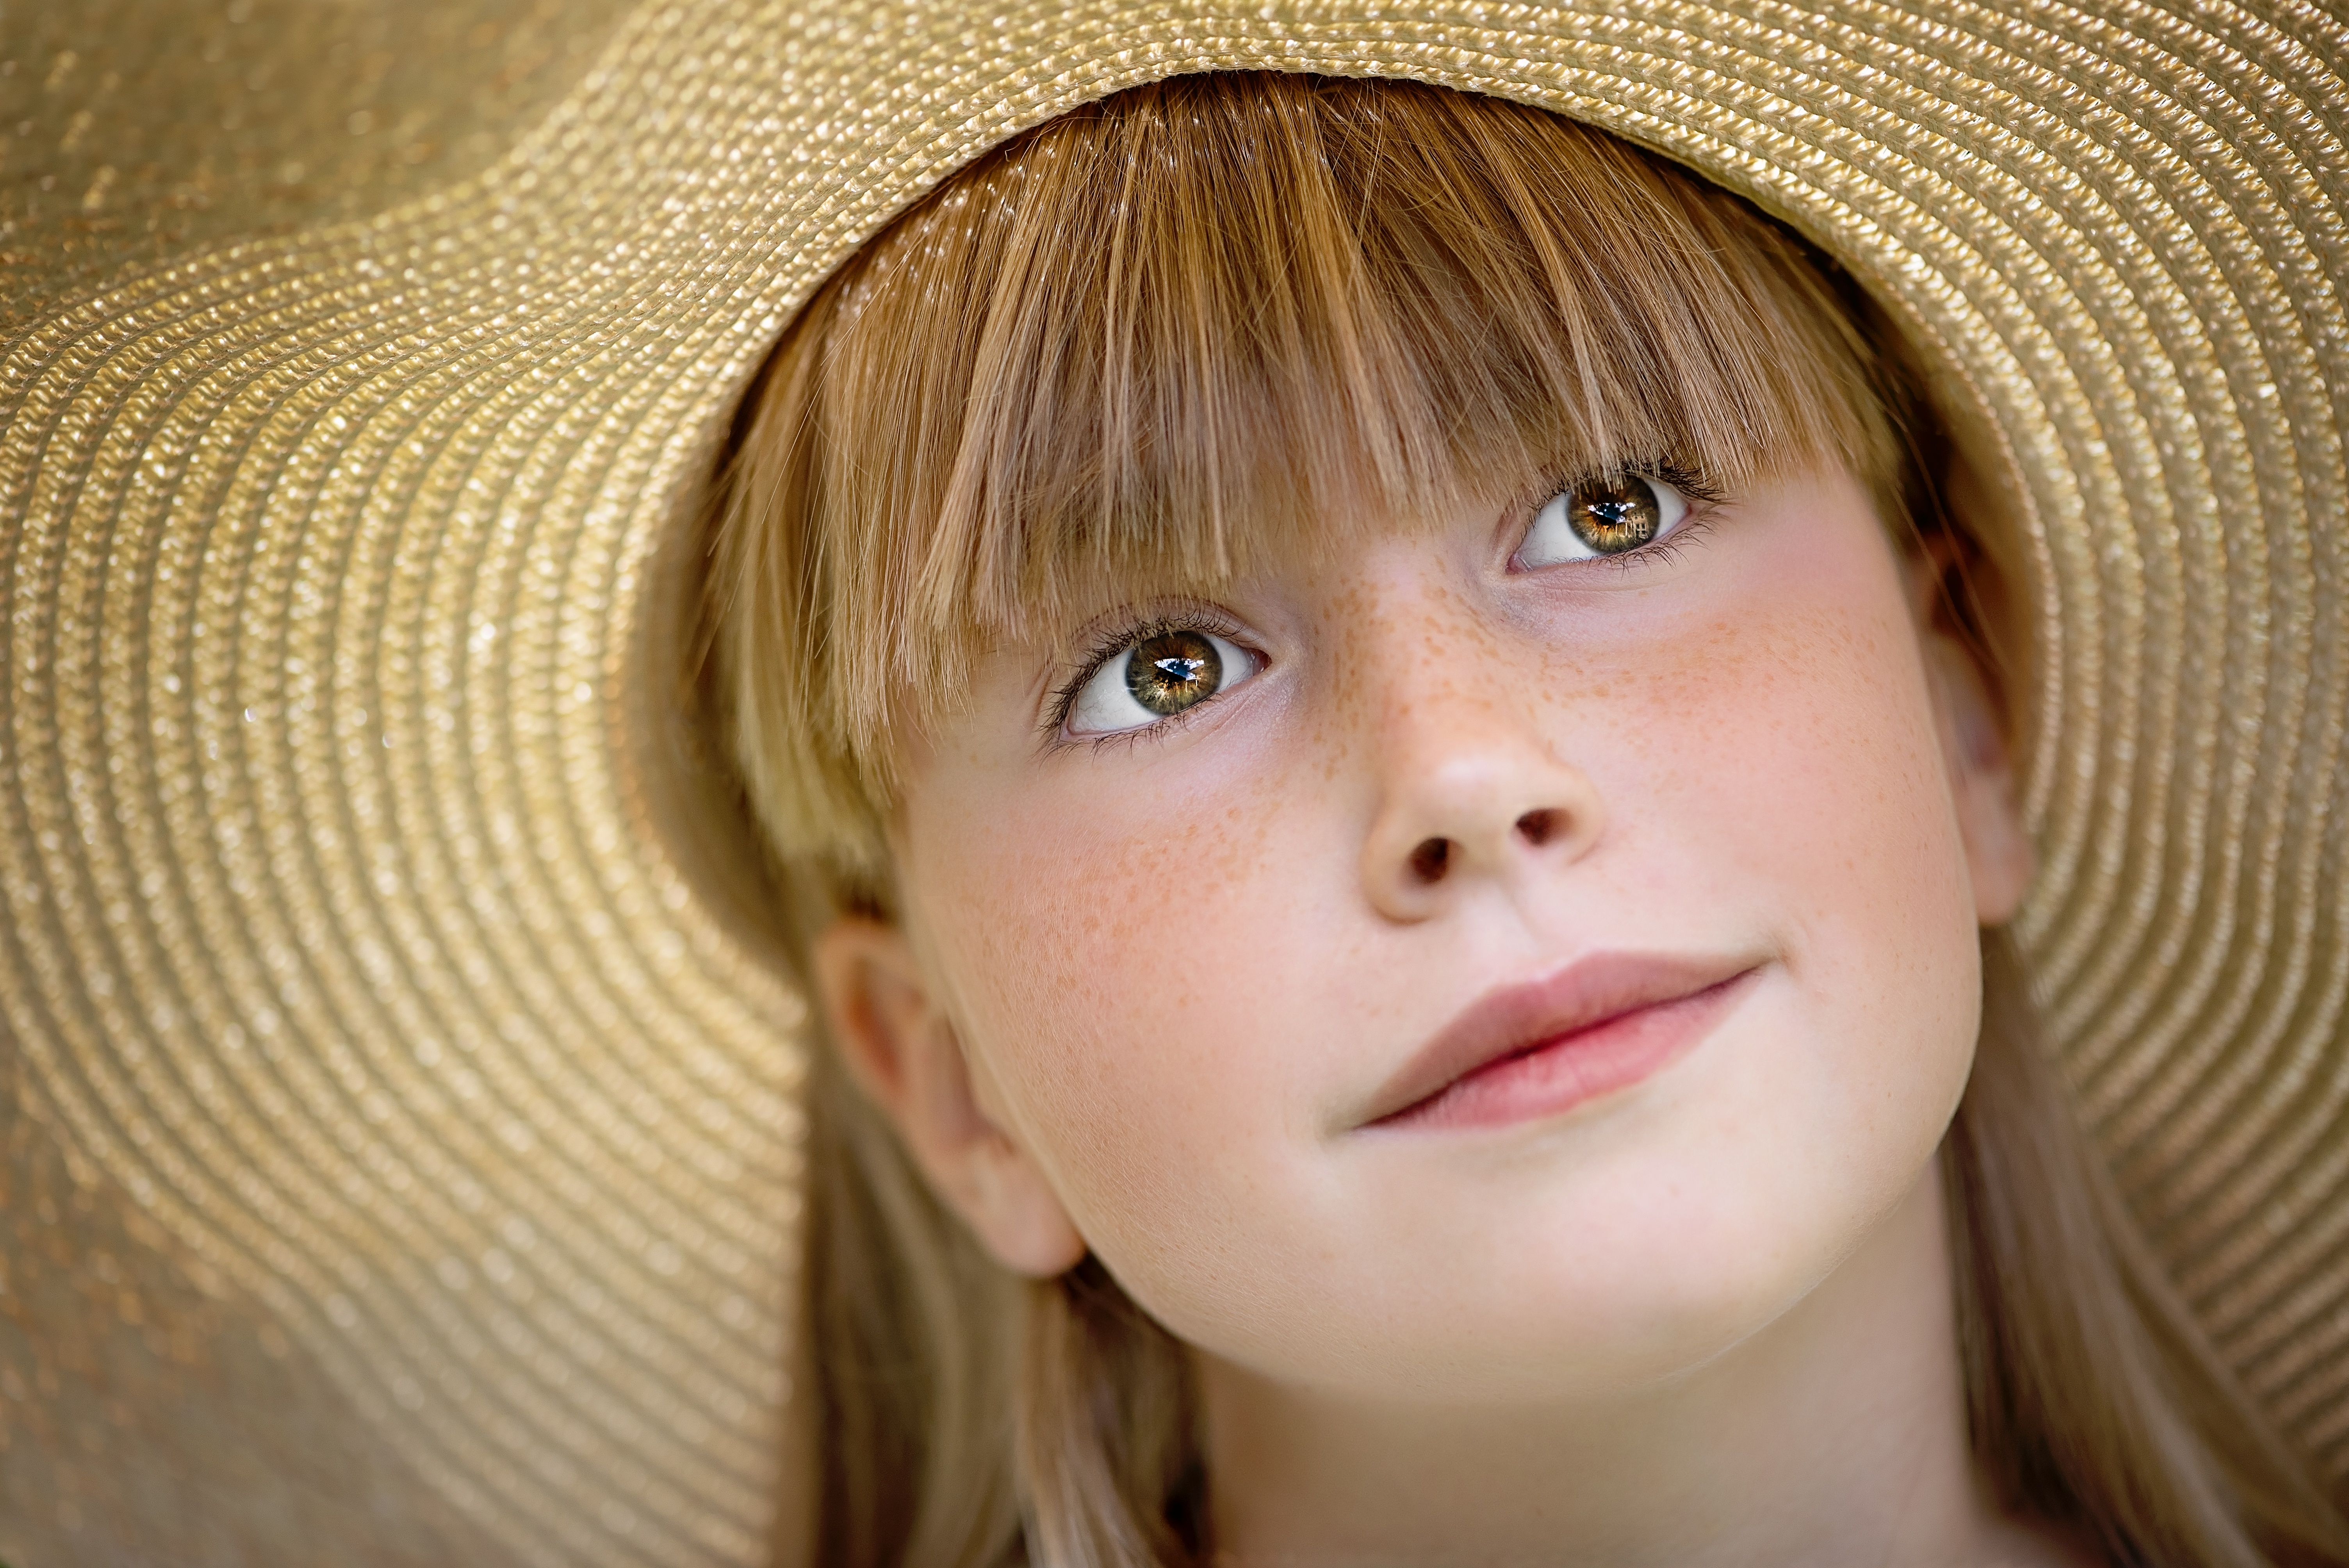
person, girl, woman, hair, photography, female, portrait, model, young, child, human, hat, close, facial expression, smile, close up, human body, face, nose, eyes, infant, toddler, eye, head, skin, beauty, blond, pretty, organ, sweetness, brown hair, portrait photography